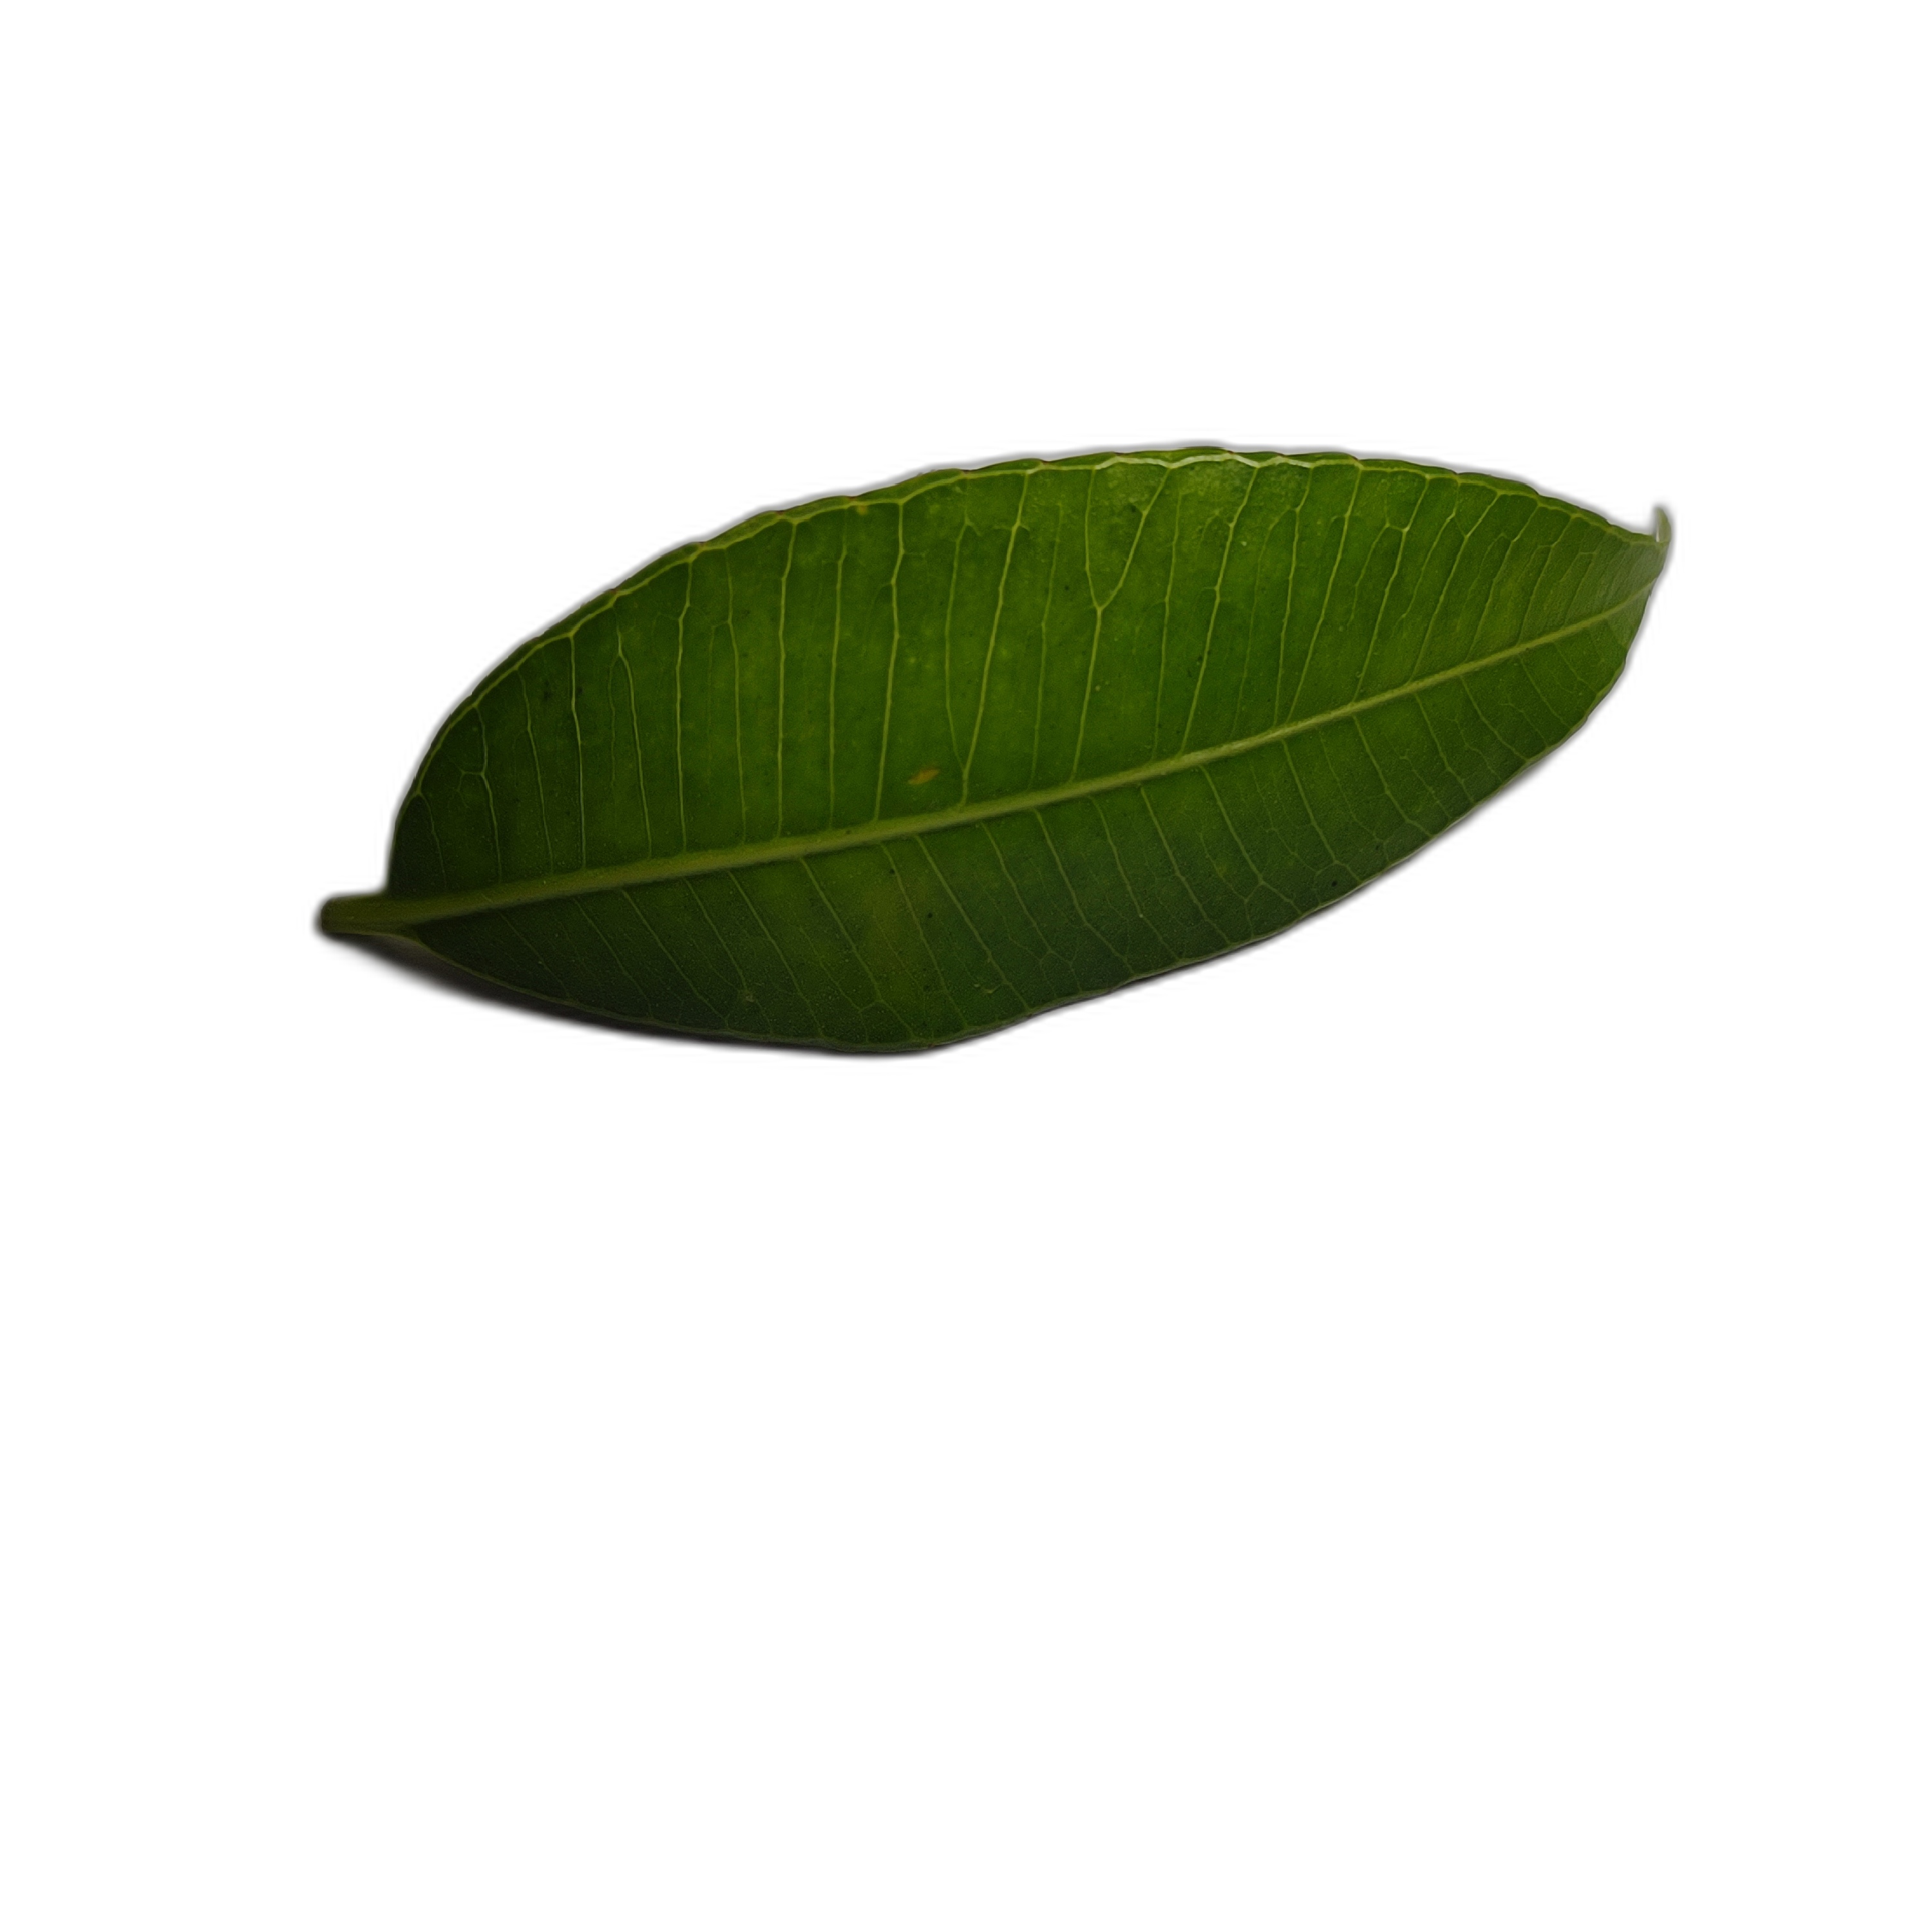
Label: healthy